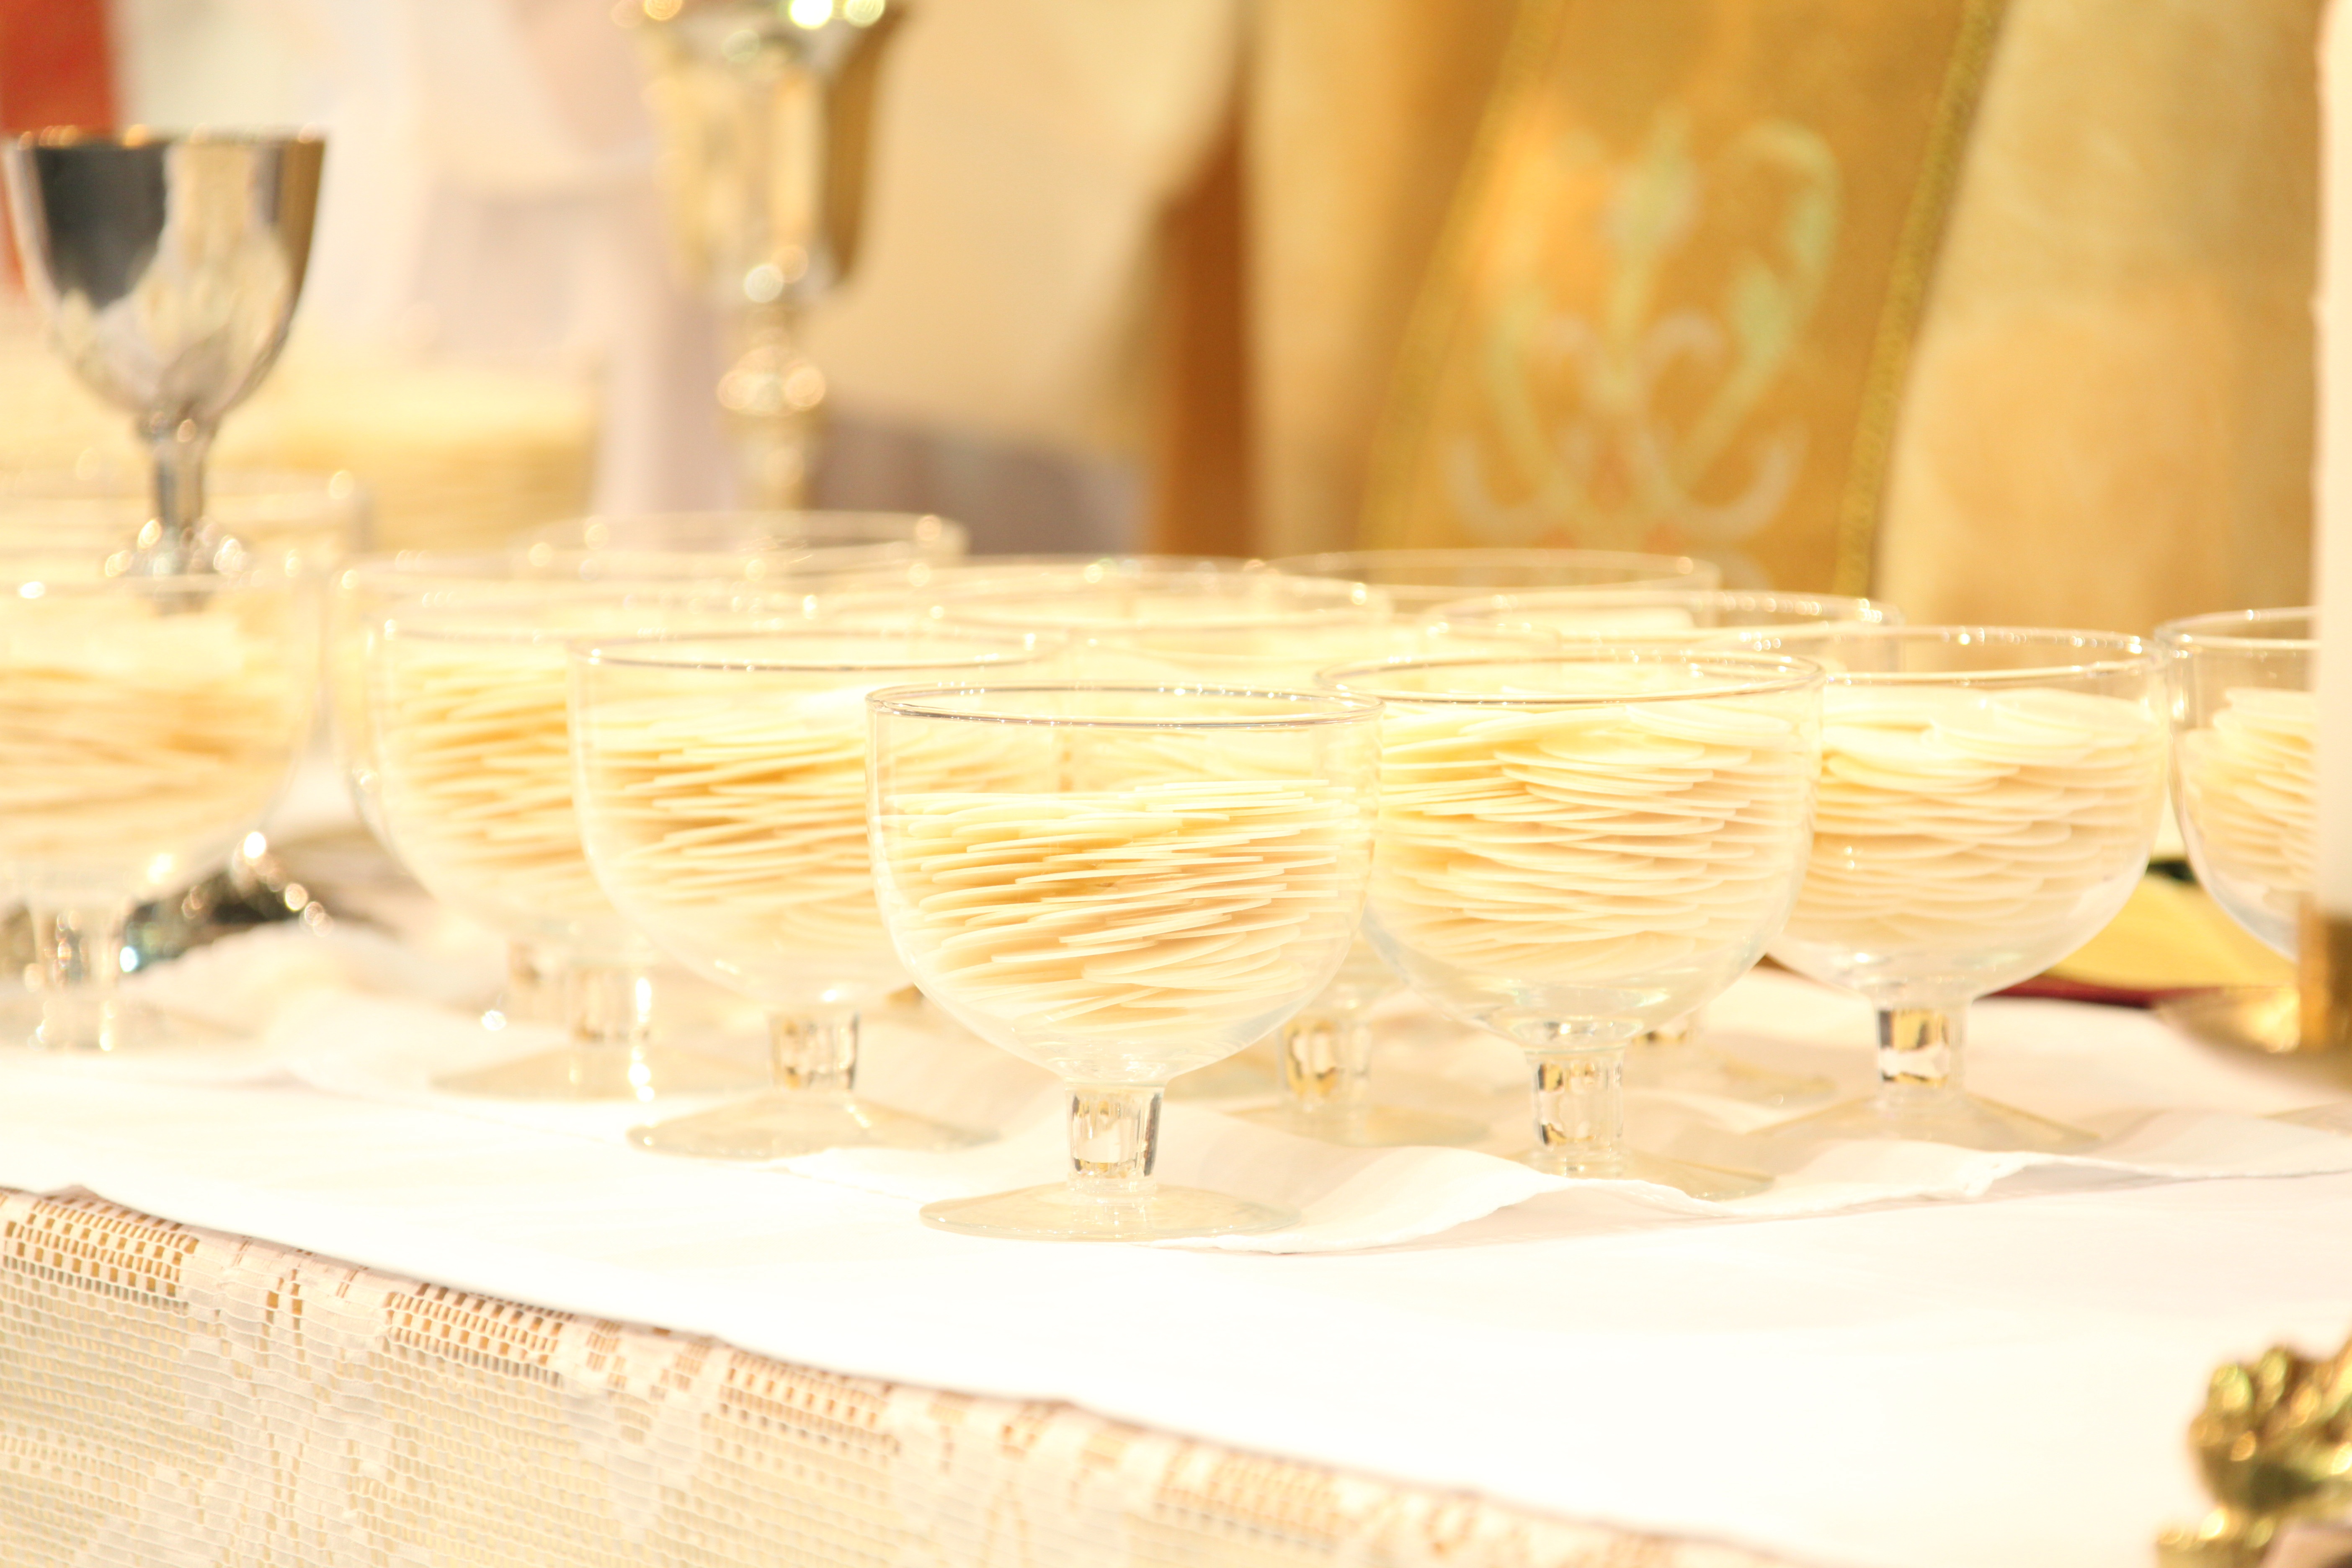
table, restaurant, celebration, meal, religion, church, wedding, tablecloth, catholic, ceremony, faith, jesus, holiness, sacred, banquet, communion, catholicism, host, eucharist, centrepiece, first communion, rehearsal dinner, jesus eucharistic, solemn communion, rites